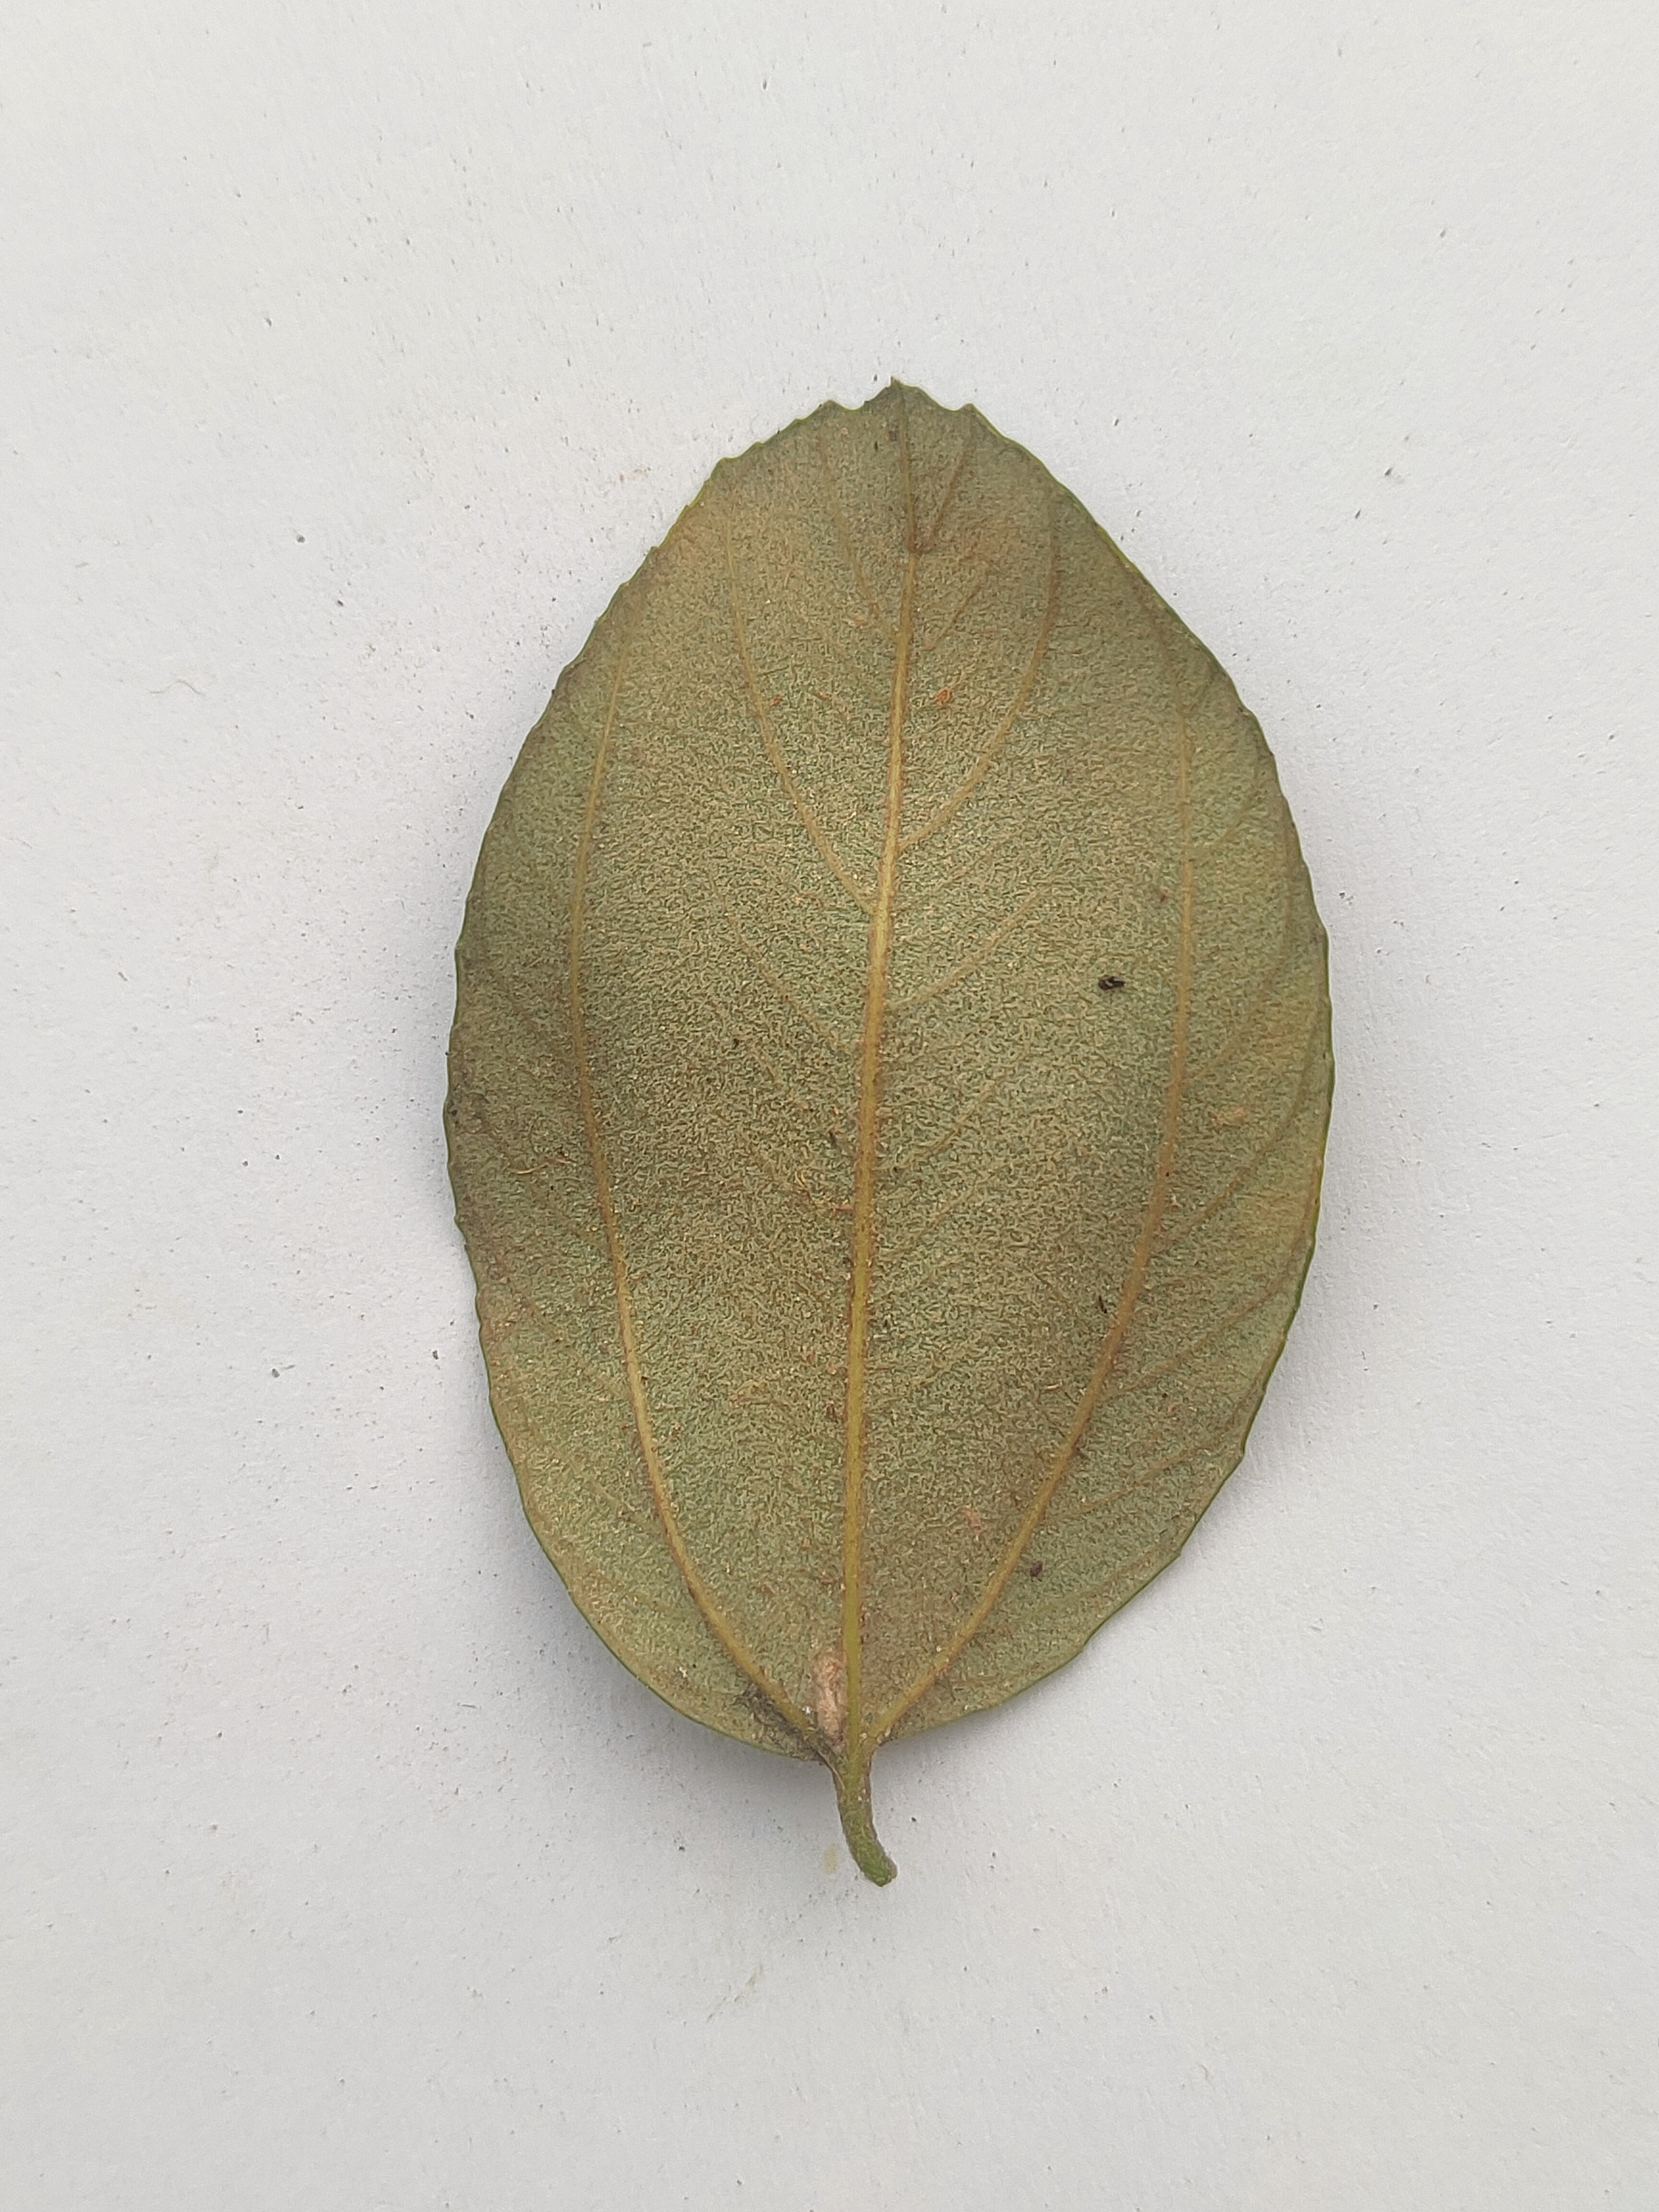
Leaf variety: Plum